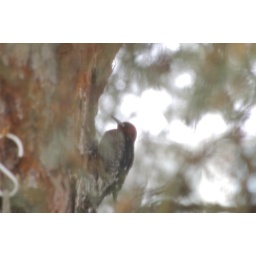
In the tree in front of our house. Through the screen on the front window.